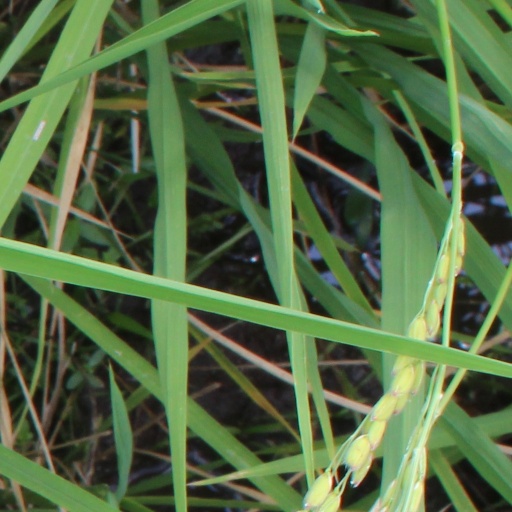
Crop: rice